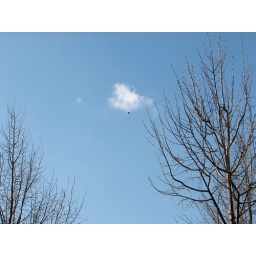
... clouds in the trees